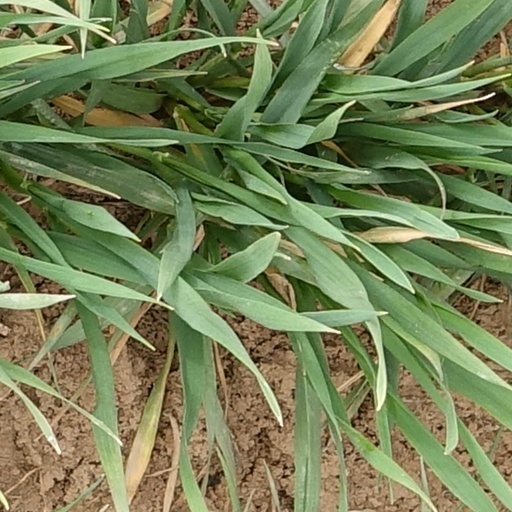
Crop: wheat